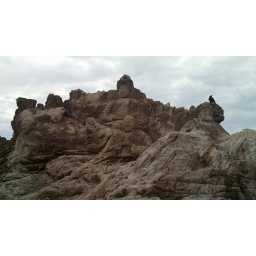
Stone Budhas carved into the rocks near Akita on the west coast